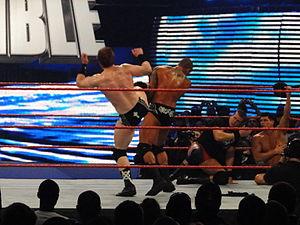
Stephen Farrelly est un catcheur et acteur irlandais. Il travaille actuellement à la World Wrestling Entertainment, dans la division SmackDown, sous le nom de Sheamus.